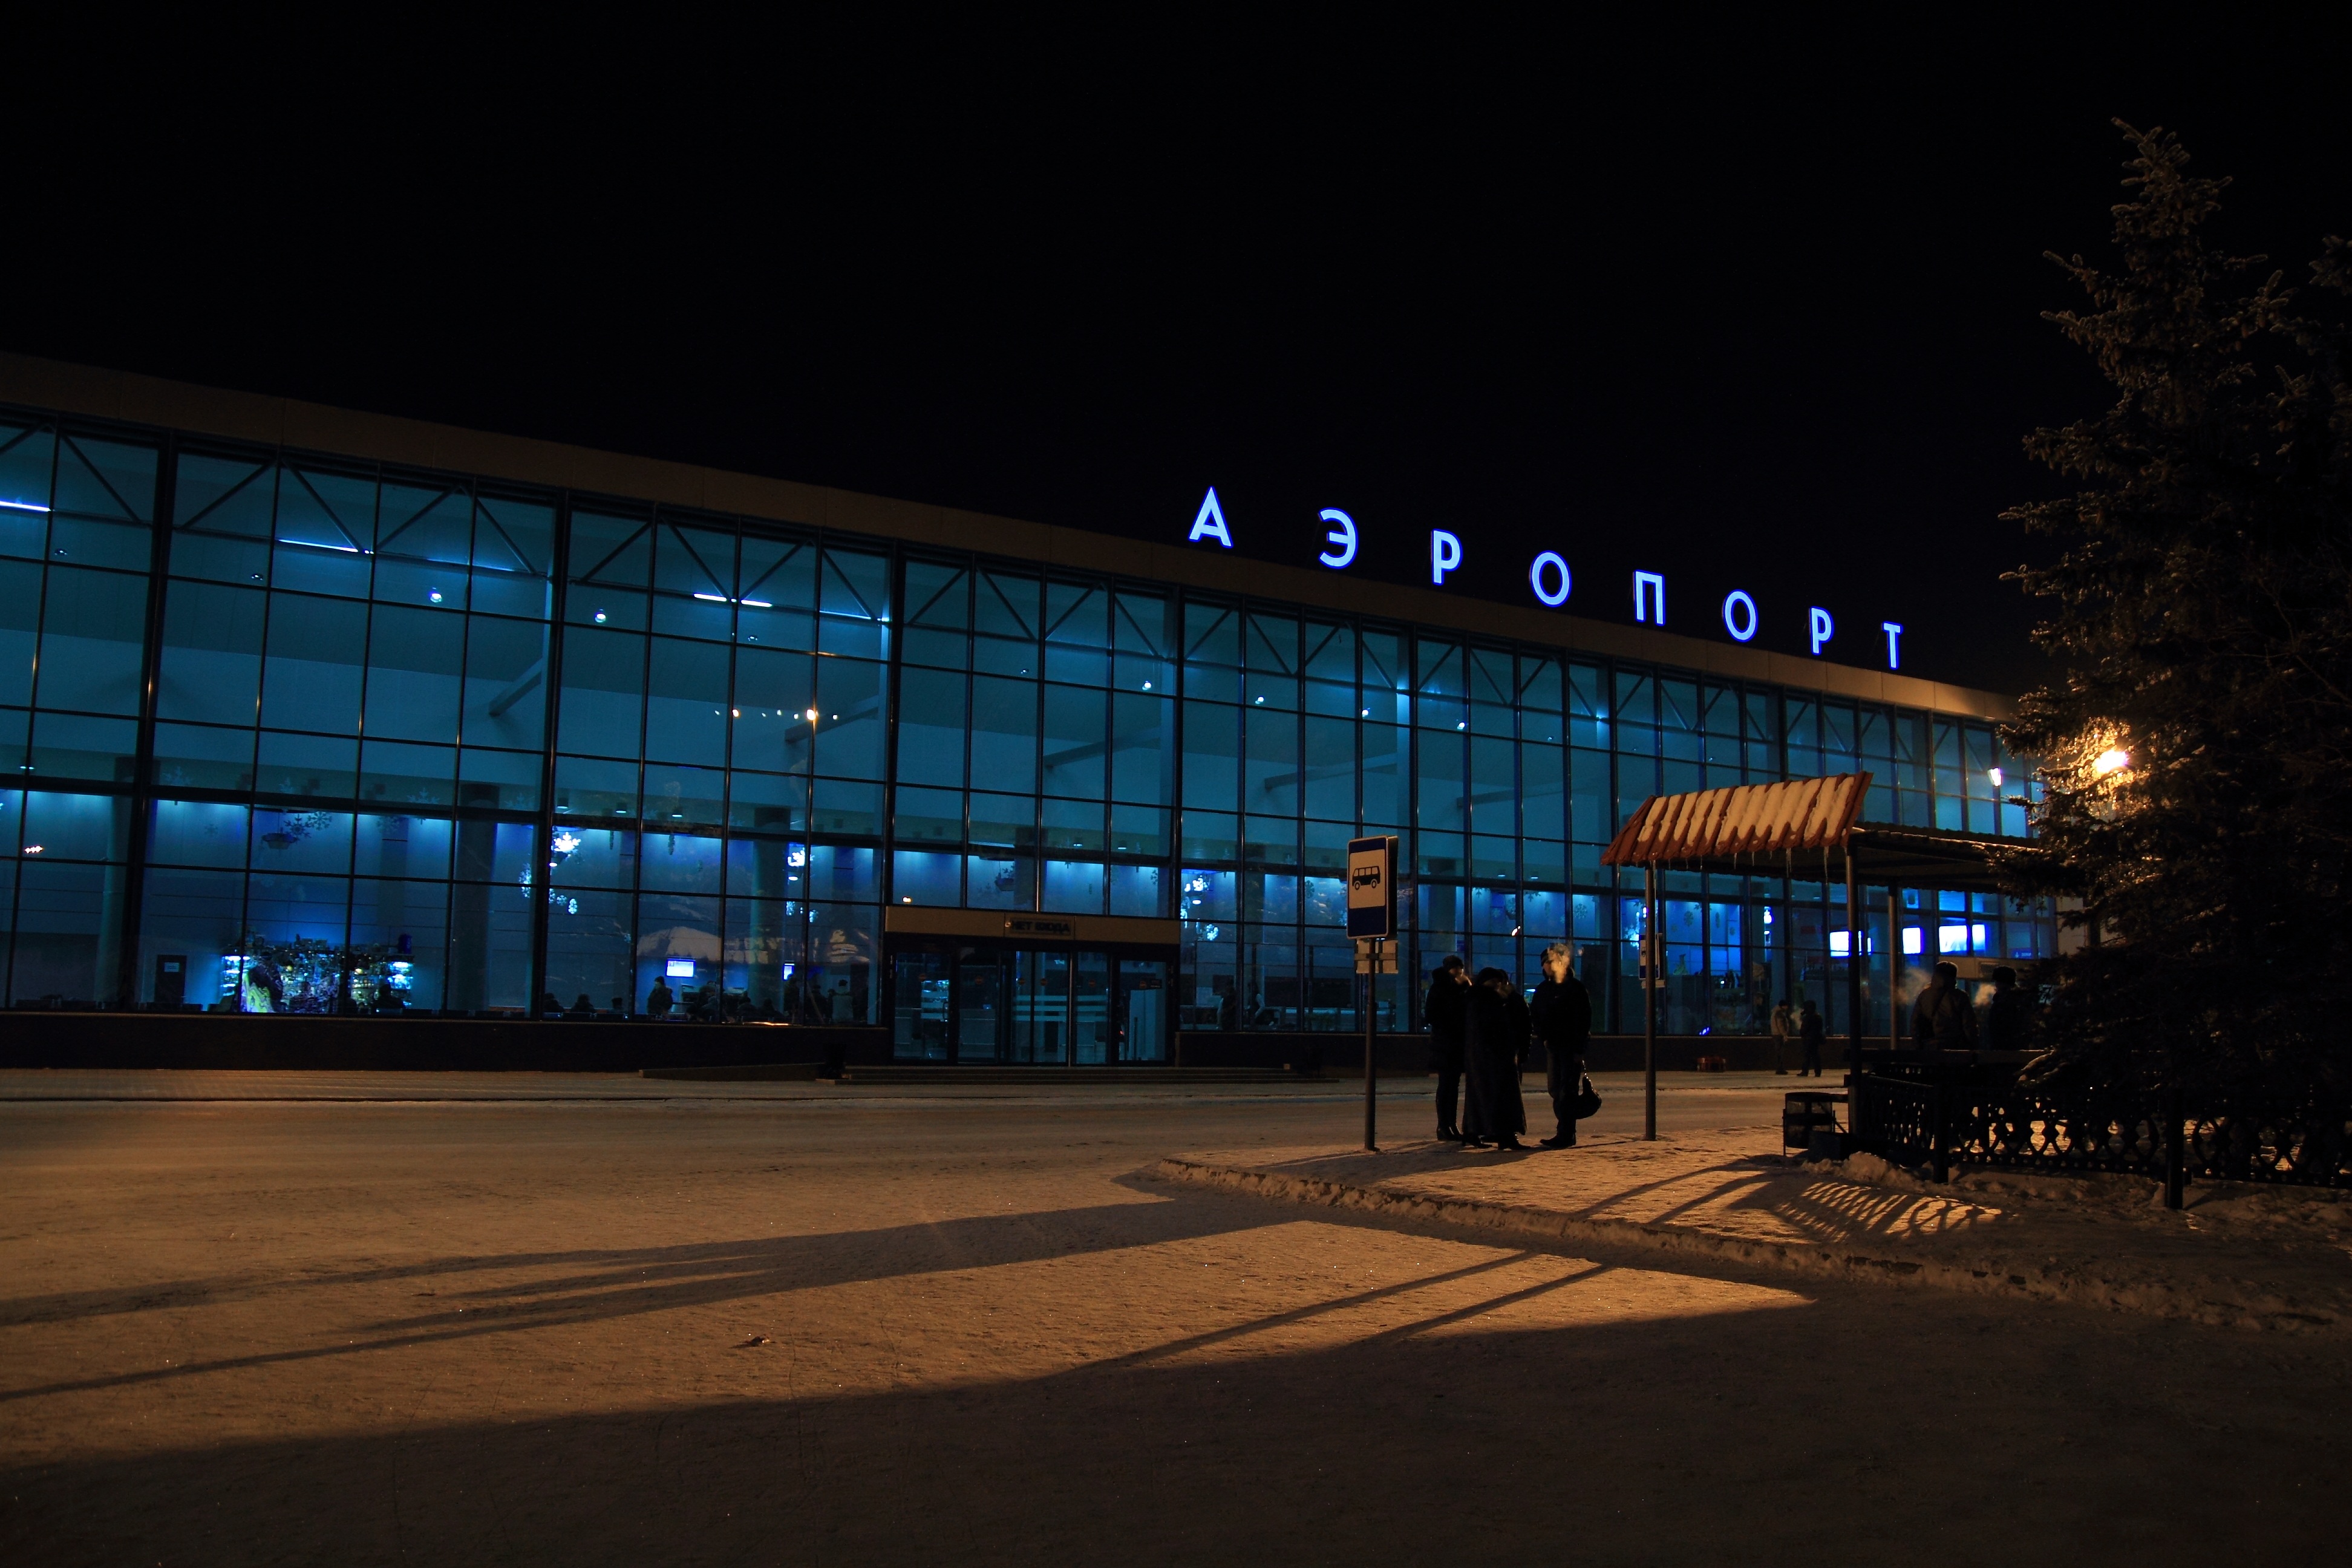
light, architecture, structure, night, airport, evening, journey, darkness, tourism, lighting, stadium, arena, russia, siberia, omsk, urban area, sport venue